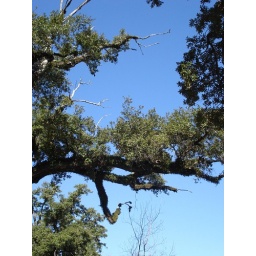
tree branches against sky